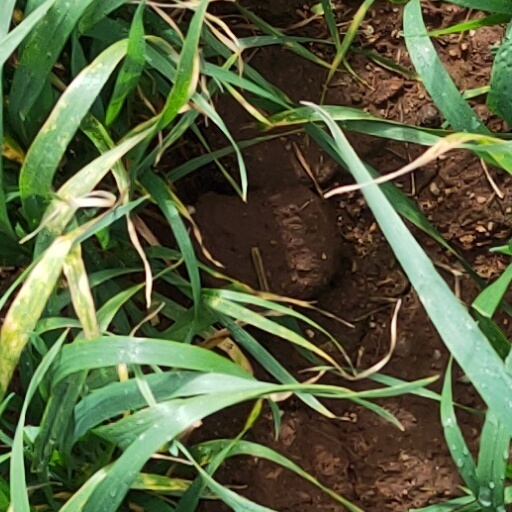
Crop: wheat